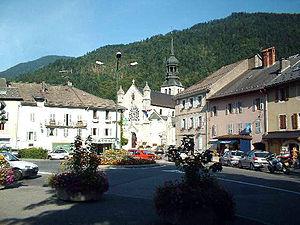
Thônes est une commune française située dans le département de la Haute-Savoie, en région Auvergne-Rhône-Alpes.